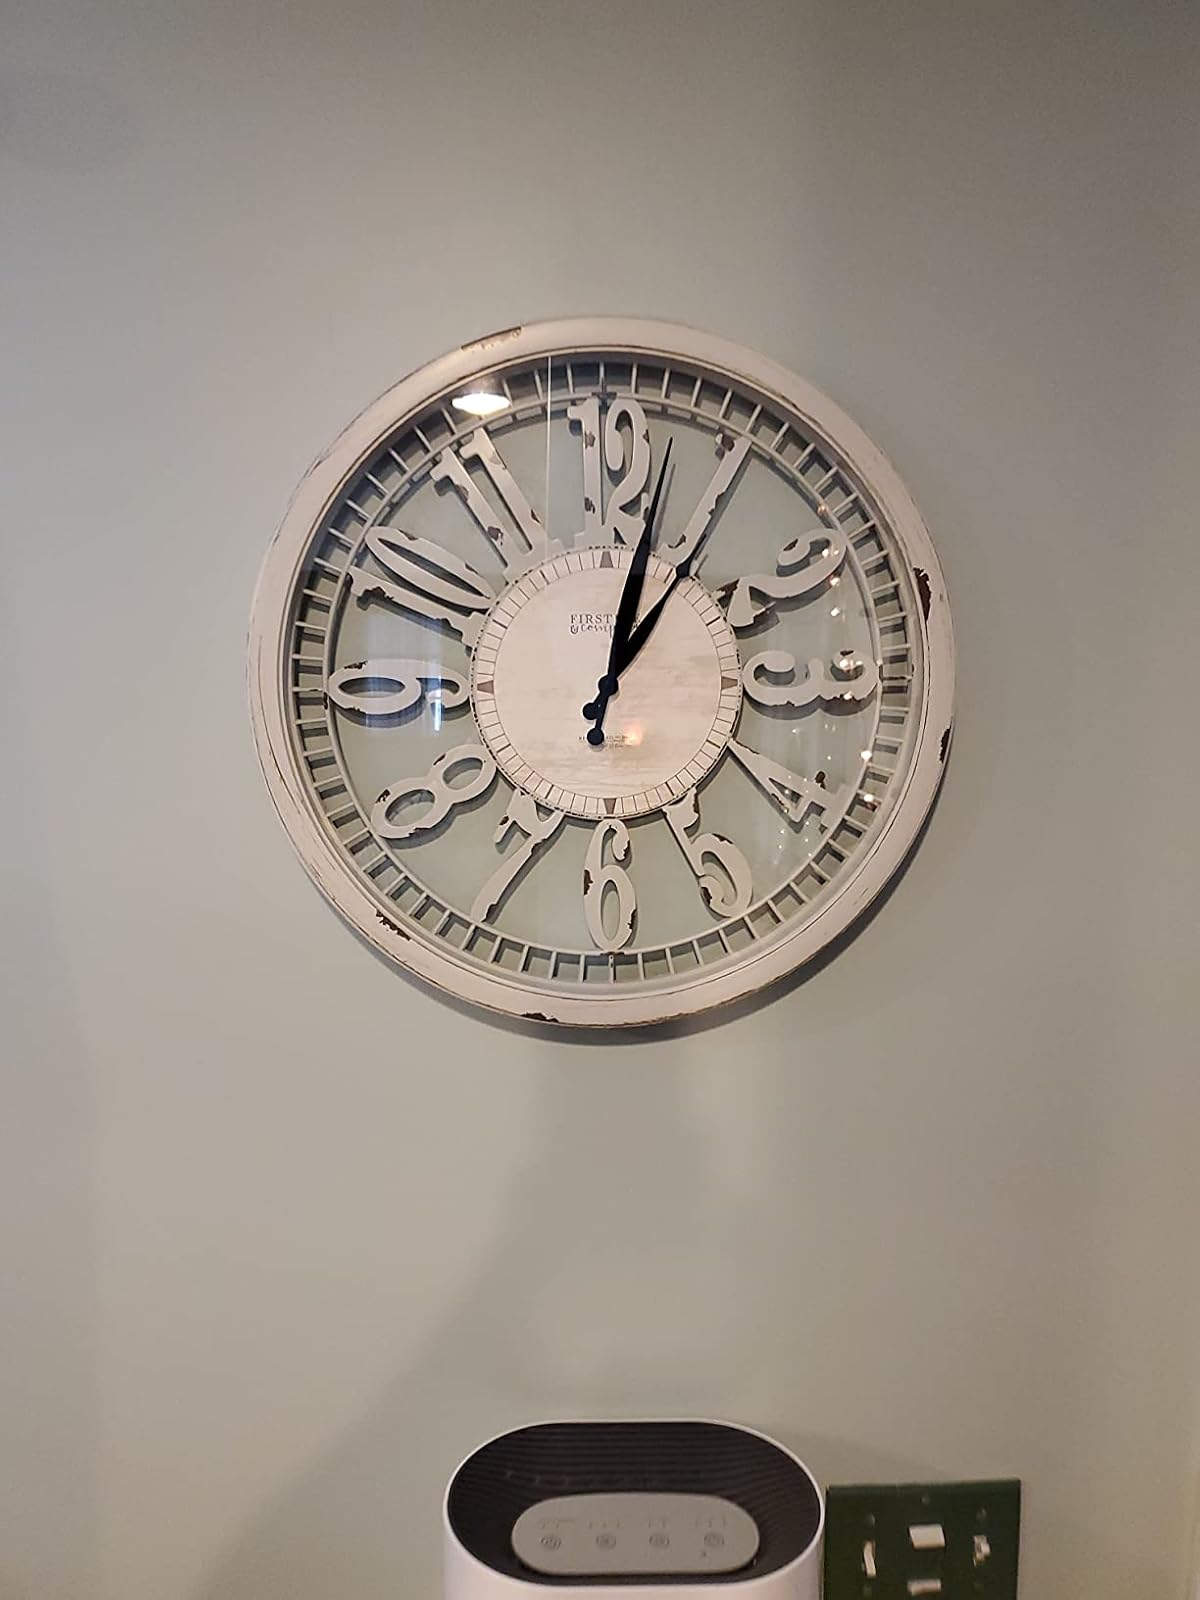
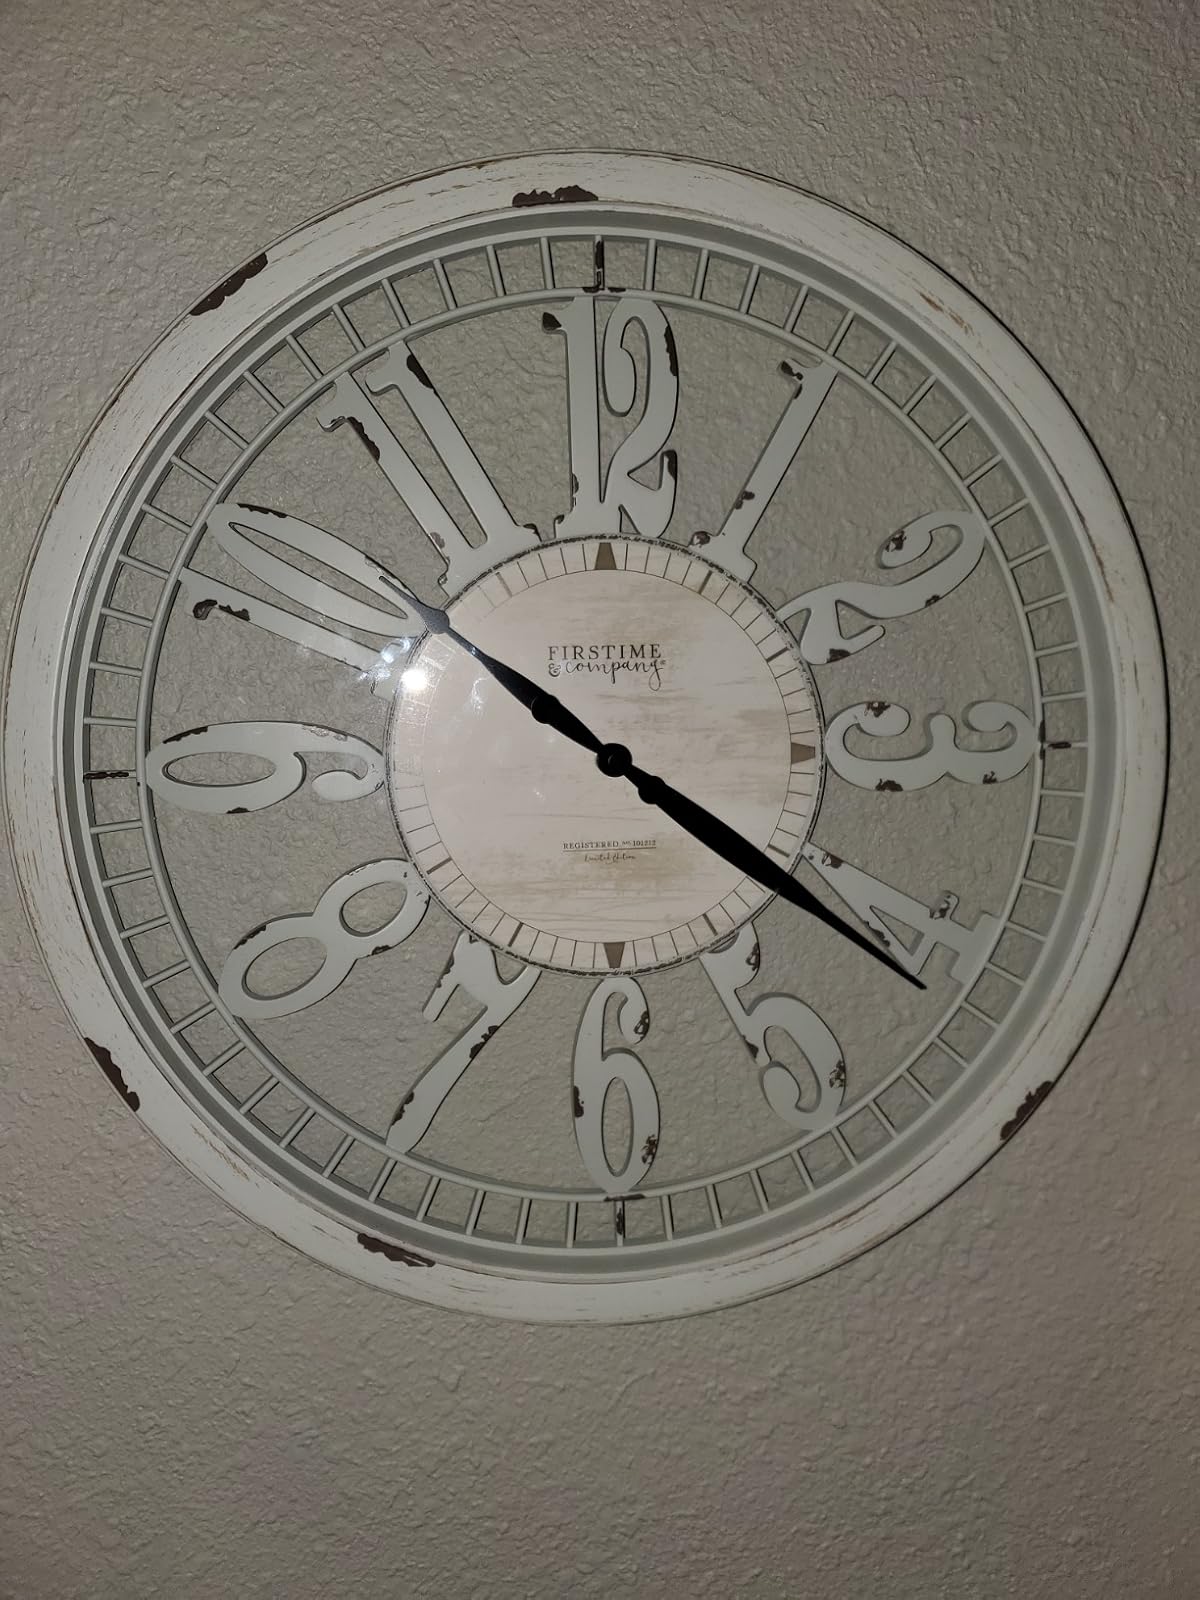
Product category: clock
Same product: yes